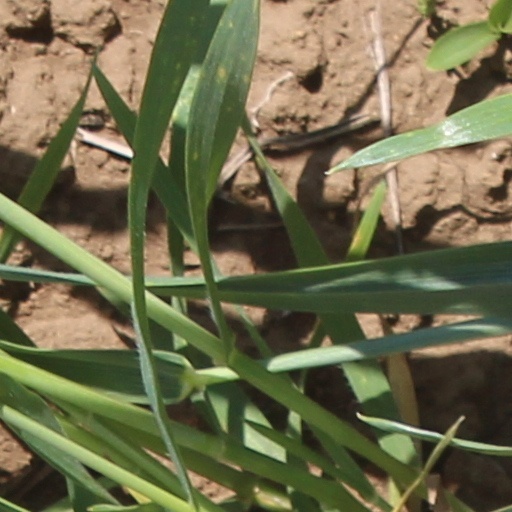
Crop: wheat